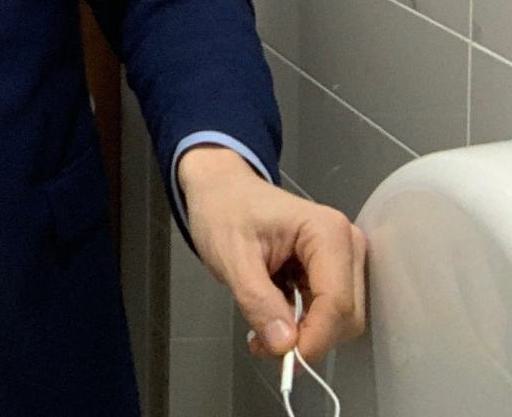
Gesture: no_gesture